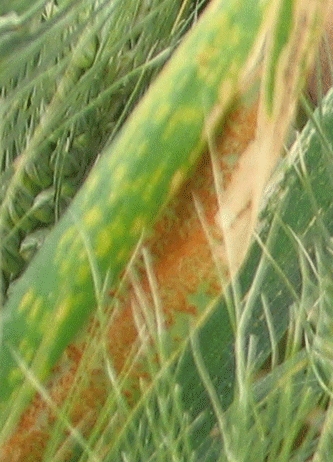
Label: Wheat___Brown_Rust